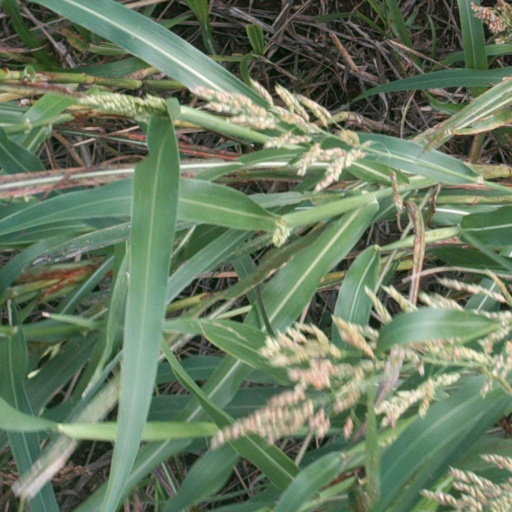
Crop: sorghum